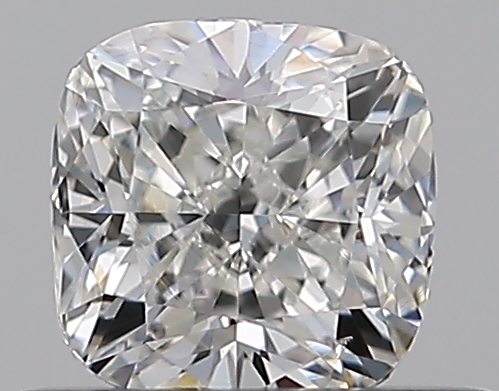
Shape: cushion
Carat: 0.5
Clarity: VS2
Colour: G
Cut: EX
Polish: EX
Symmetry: VG
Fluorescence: N
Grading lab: GIA
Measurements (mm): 4.44 x 4.42 x 3.04